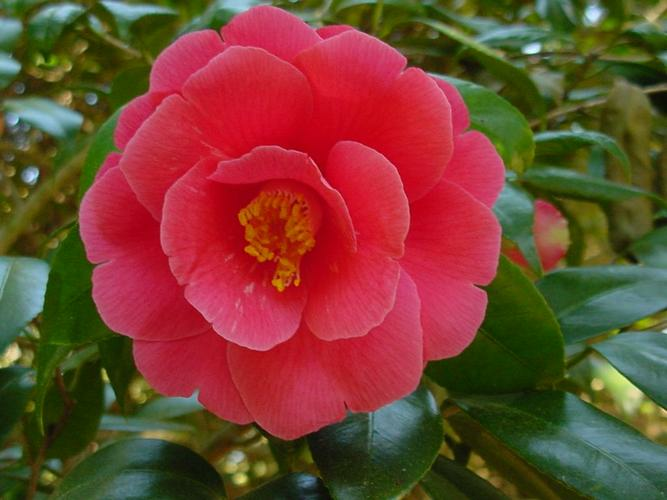
Flower: camellia